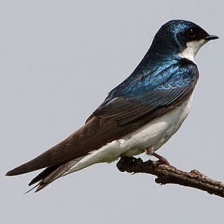
Species: TREE SWALLOW
Scientific name: TACHYCINETA BICOLOR